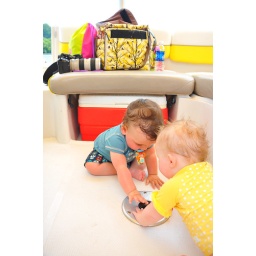
the very best toy on the boat would be the hole in the floor for the table leg.